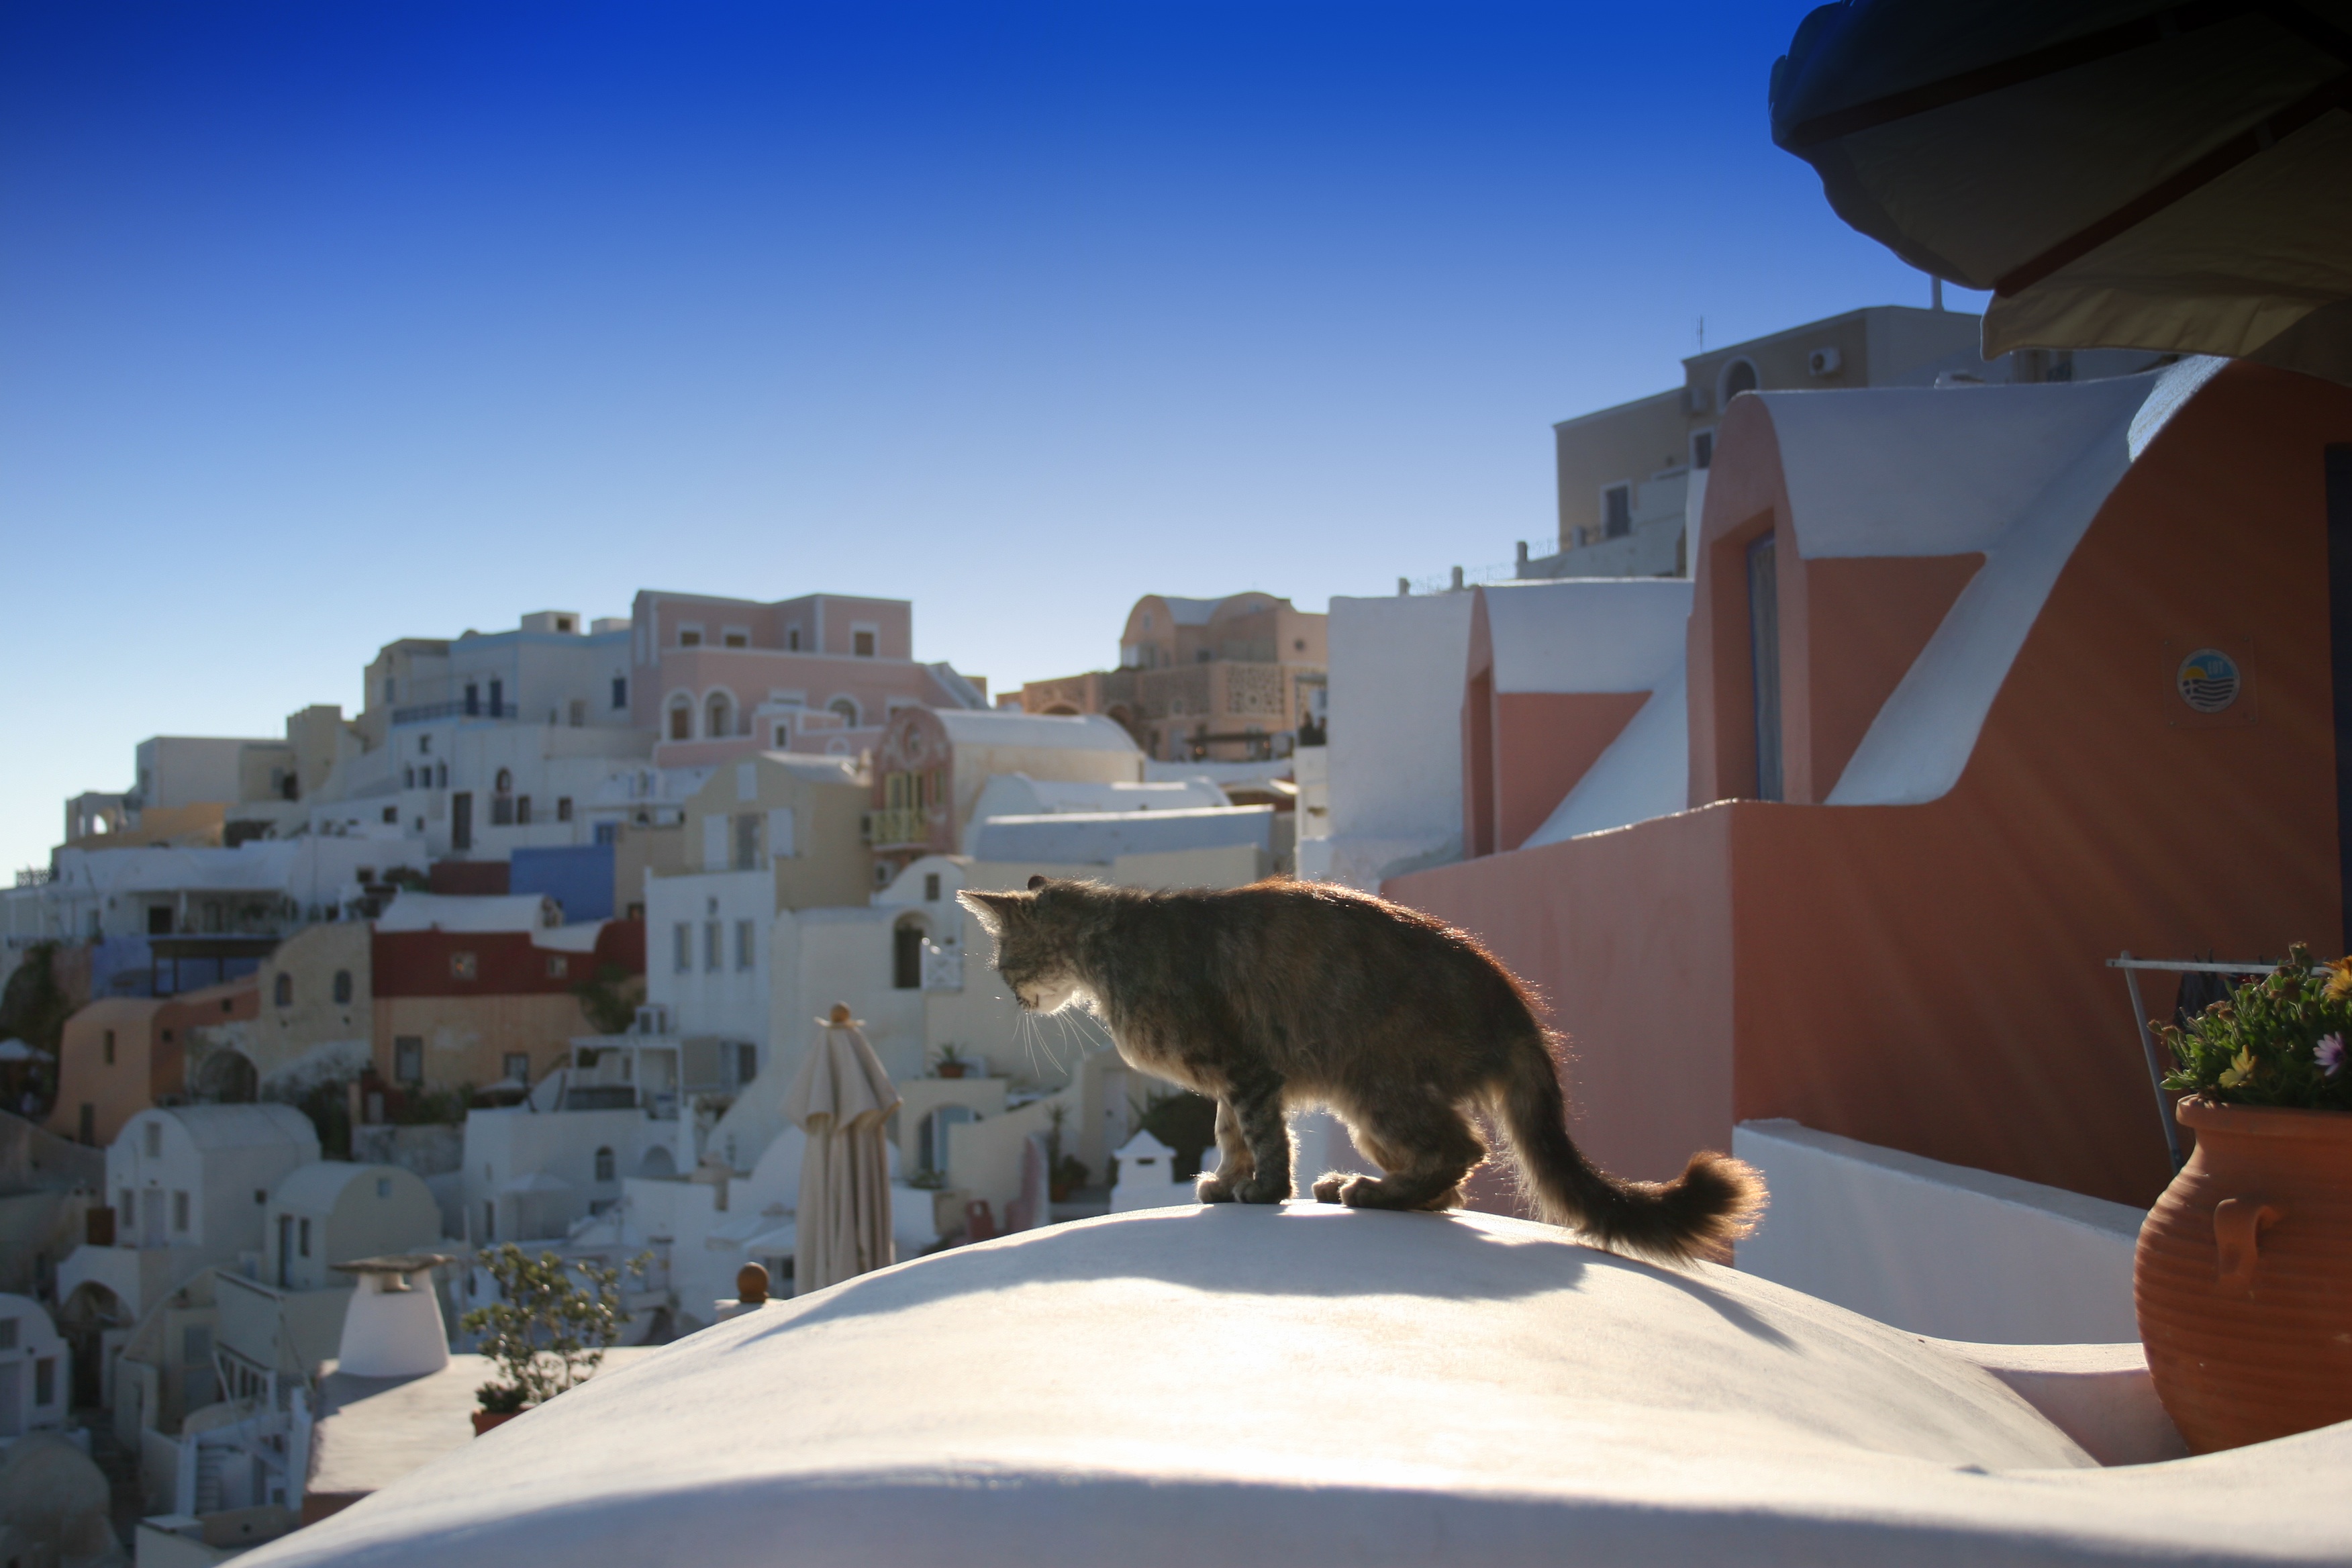
sea, snow, winter, house, vacation, resort